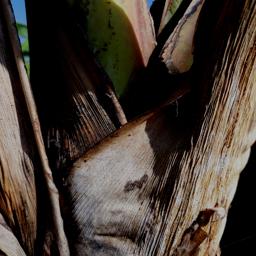
Label: BACTERIAL SOFT ROT